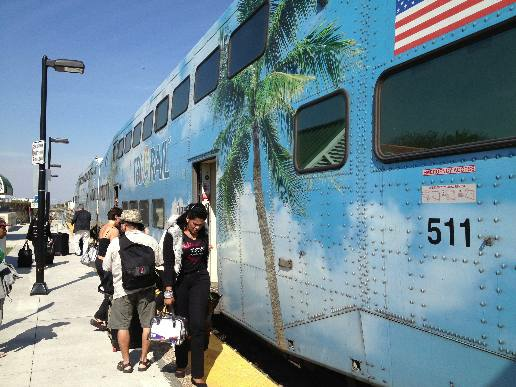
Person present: Yes